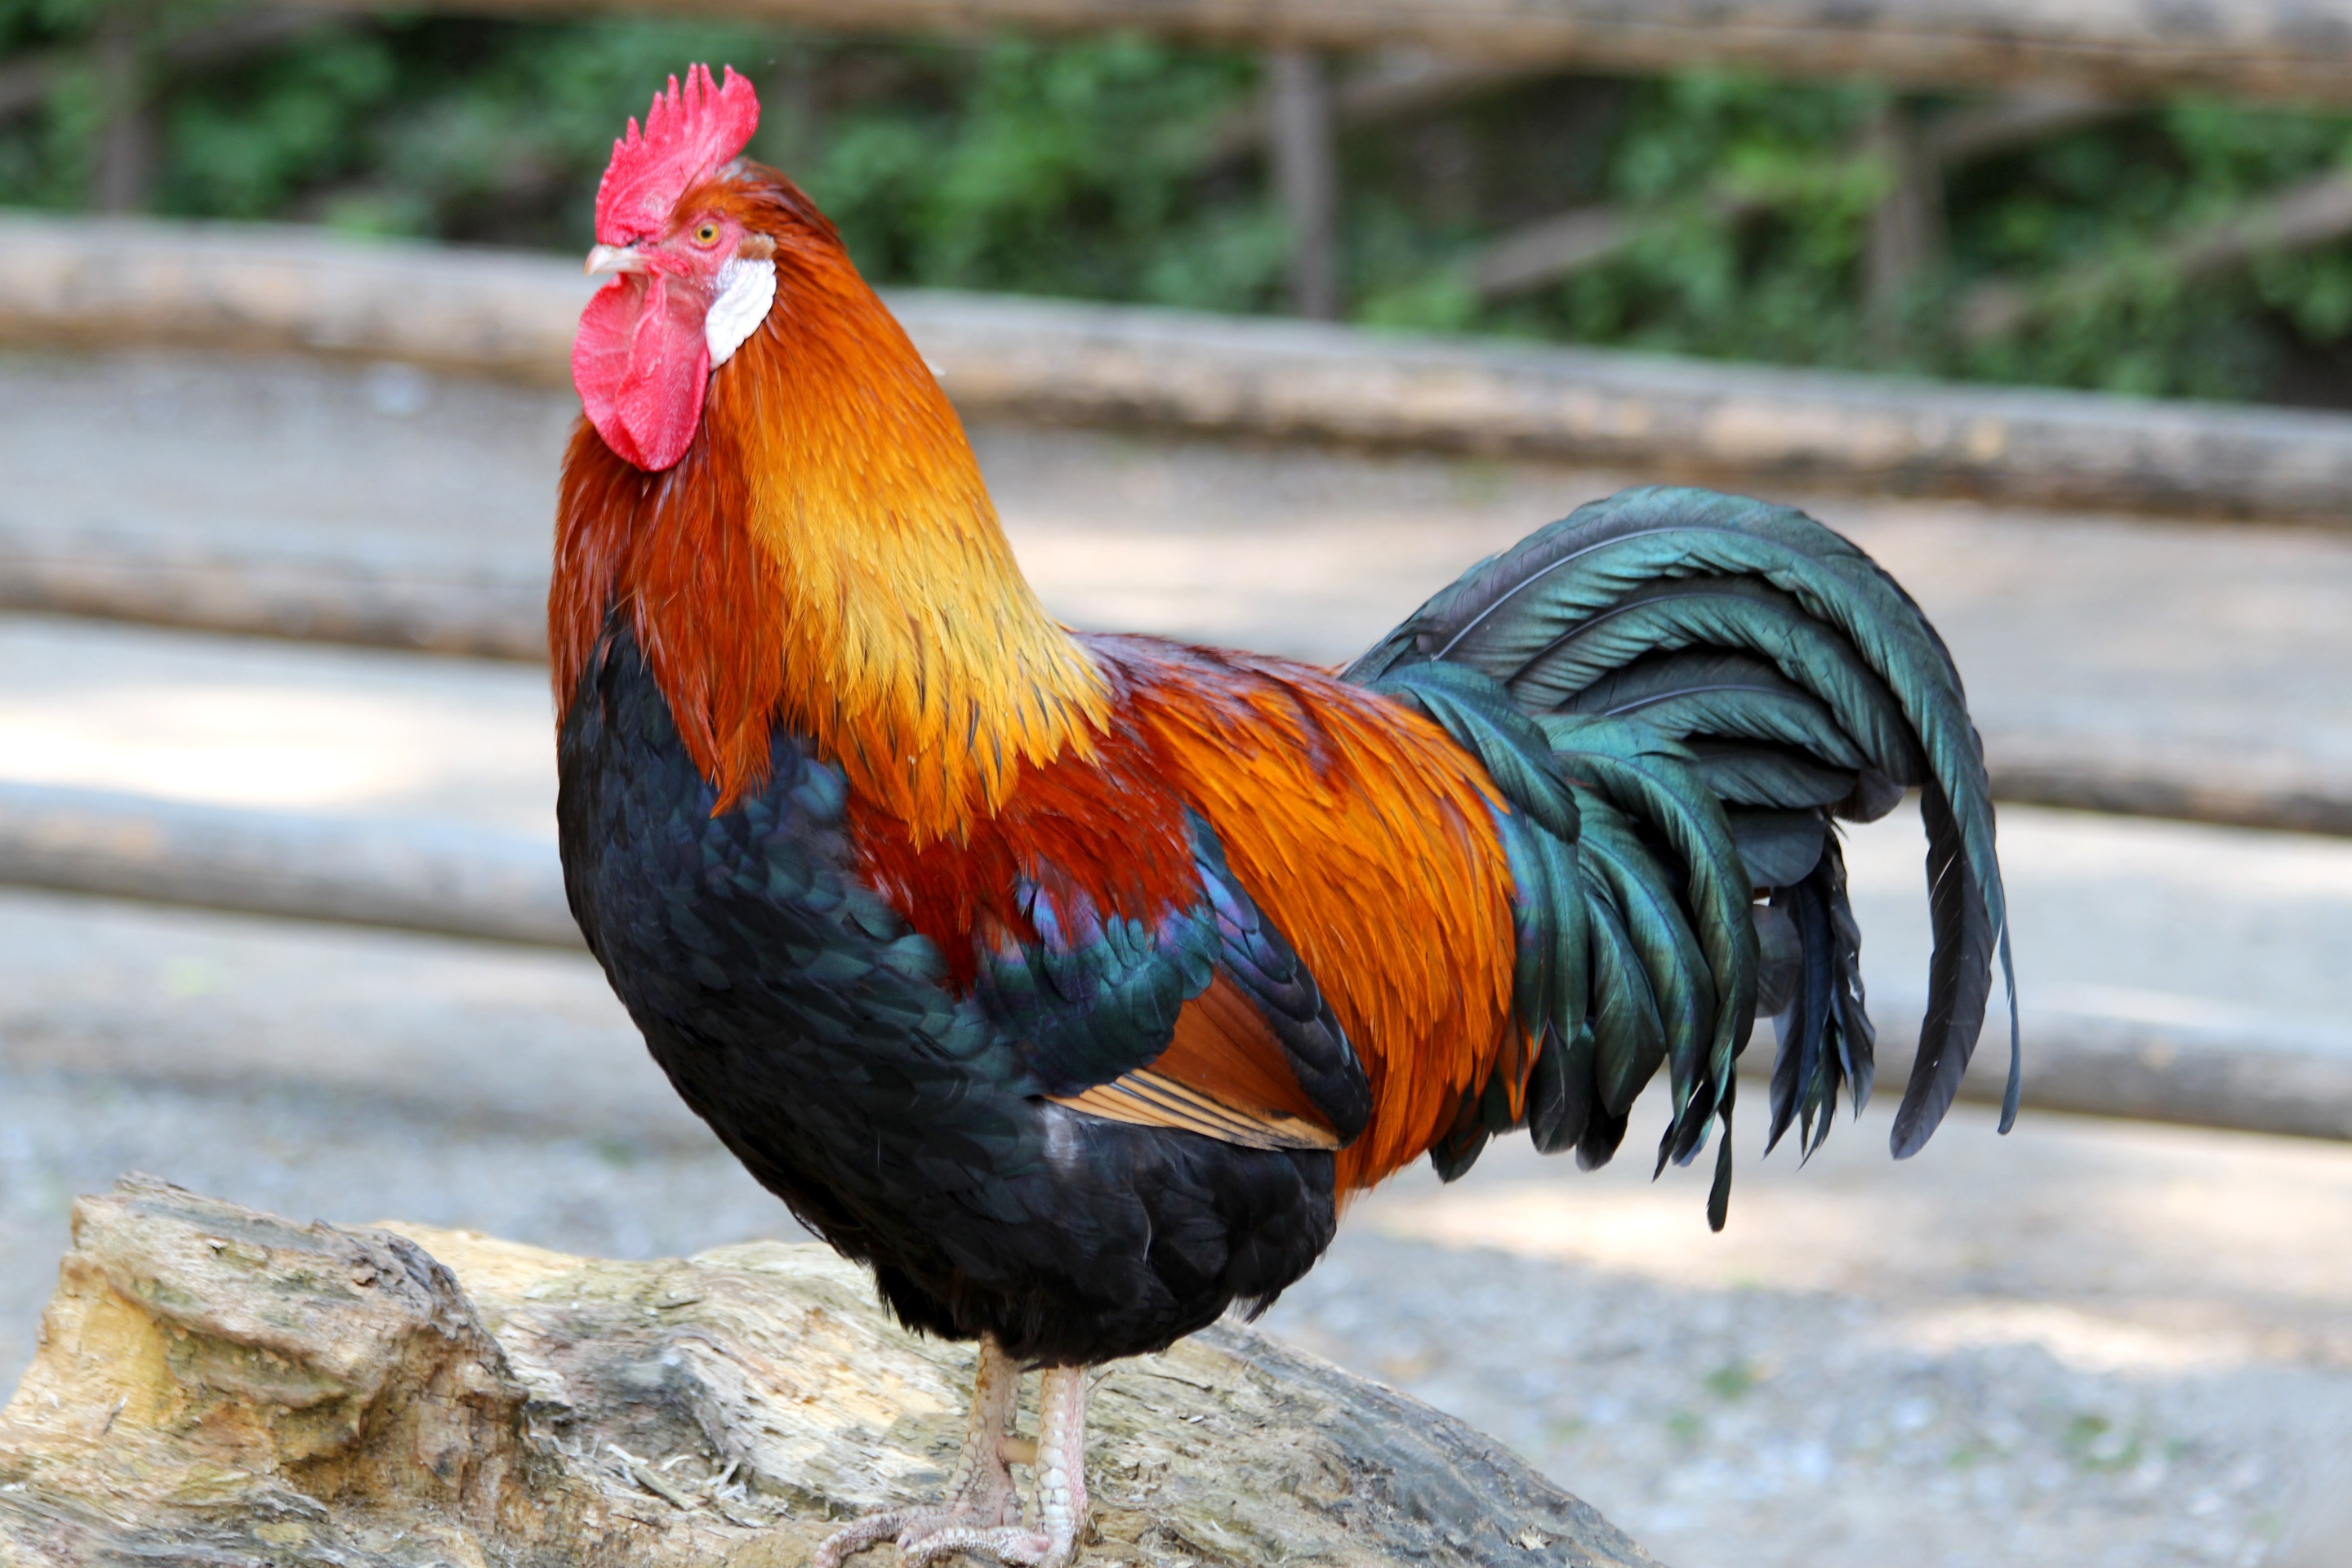
bird, animal, male, wildlife, beak, color, chicken, fowl, fauna, rooster, plumage, galliformes, vertebrate, hahn, gorgeous, phasianidae